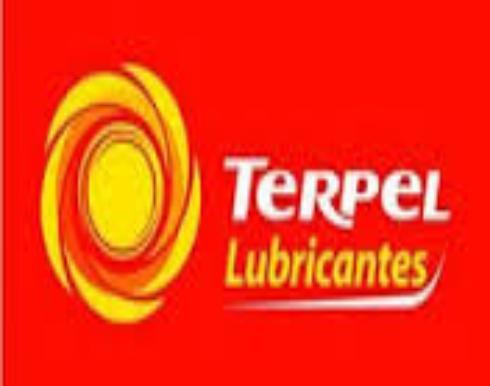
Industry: Transportation